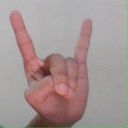
अक्षर: श